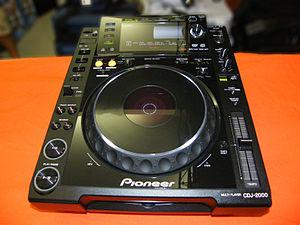
La gamme Pioneer CDJ, dont le nom résulte de l'association des sigles « CD » et « DJ », correspond à l'ensemble des platines CD « à plat » destinées aux DJ créées et commercialisées par la marque japonaise Pioneer DJ. Ces platines étaient initialement conçues pour la lecture de CD audio, puis de CD-ROM contenant des fichiers audio ; depuis 2007 et le modèle CDJ-400, elles peuvent également lire des fichiers audio à partir de divers autres supports, comme les périphériques USB, un ordinateur ou un DVD, mais le design et les contrôles des appareils rappellent essentiellement la manipulation d'un CD audio qui tournerait dans le lecteur.